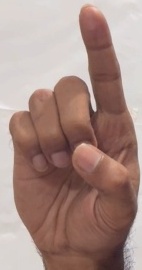
ASL sign: D